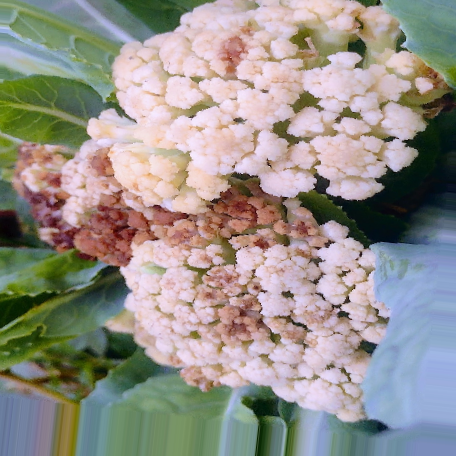
Label: Bacterial spot rot